Etelka Keserű

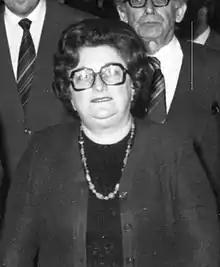
Etelka Keserű in 1979

Etelka Keserű (née "Bérci"; 26 August 1925 – 1 April 2018) was a Hungarian economist and politician, who served as Minister of Light Industry between 1971 and 1980.